Ethiopia – United States Mapping Mission

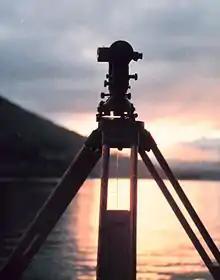
Wild T-2 Theodolite in the Sunset

Geographic coordinates and elevations (representing all three dimensions) were later extended by Army Map Service personnel to other strategically located points on the photos using computers and analytical methods of photogrammetric modeling. These computer-generated photo control points were then used to compile, or draw, the planimetric map to the desired scale and delineate its contours from stereo models of the photos using special stereoscopic mapping equipment. Once the map images were drawn in detail to uniform scale and made into detailed map reproducibles through photographic processes, printing plates were produced and maps were printed in volume on an offset printing press, a fast and efficient process that is still in use today.